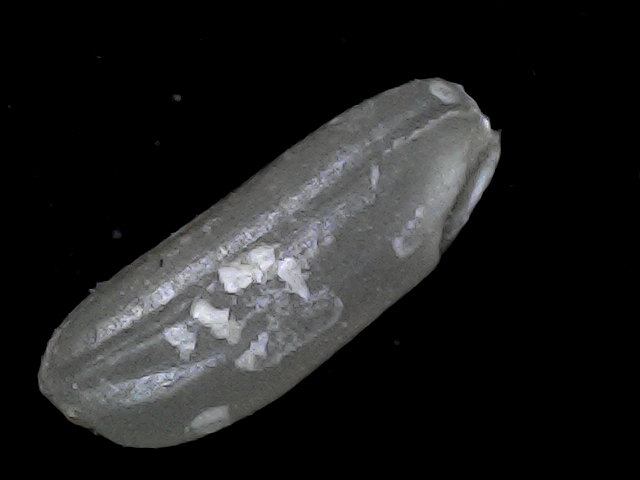
Rice variety: BD79